Pollyanna

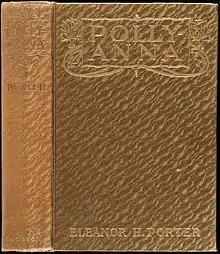
First edition

Pollyanna is a 1913 novel by American author Eleanor H. Porter, considered a classic of children's literature. The book's success led to Porter soon writing a sequel, Pollyanna Grows Up (1915). Eleven more "Pollyanna" sequels, known as "Glad Books", were later published, most of them written by Elizabeth Borton or Harriet Lummis Smith. Further sequels followed, including "Pollyanna Plays the Game" by Colleen L. Reece, published in 1997. Due to the book's fame, "Pollyanna" has become a byword for someone who, like the title character, has an unfailingly optimistic outlook; a subconscious bias towards the positive is often described as the Pollyanna principle. Despite the use of the term to mean "excessively cheerful,” it really means to always see the good side of the situation, as Pollyanna and her father played the glad game as a method of coping with the real difficulties and sorrows that, along with luck and joy, shape every life.